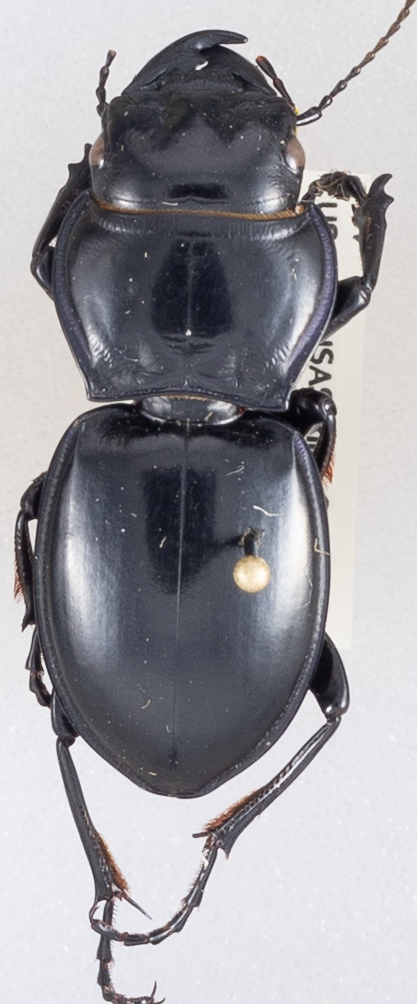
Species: Pasimachus californicus
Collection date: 2019-07-15
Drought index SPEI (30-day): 1.69
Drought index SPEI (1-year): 2.01
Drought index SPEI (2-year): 0.728